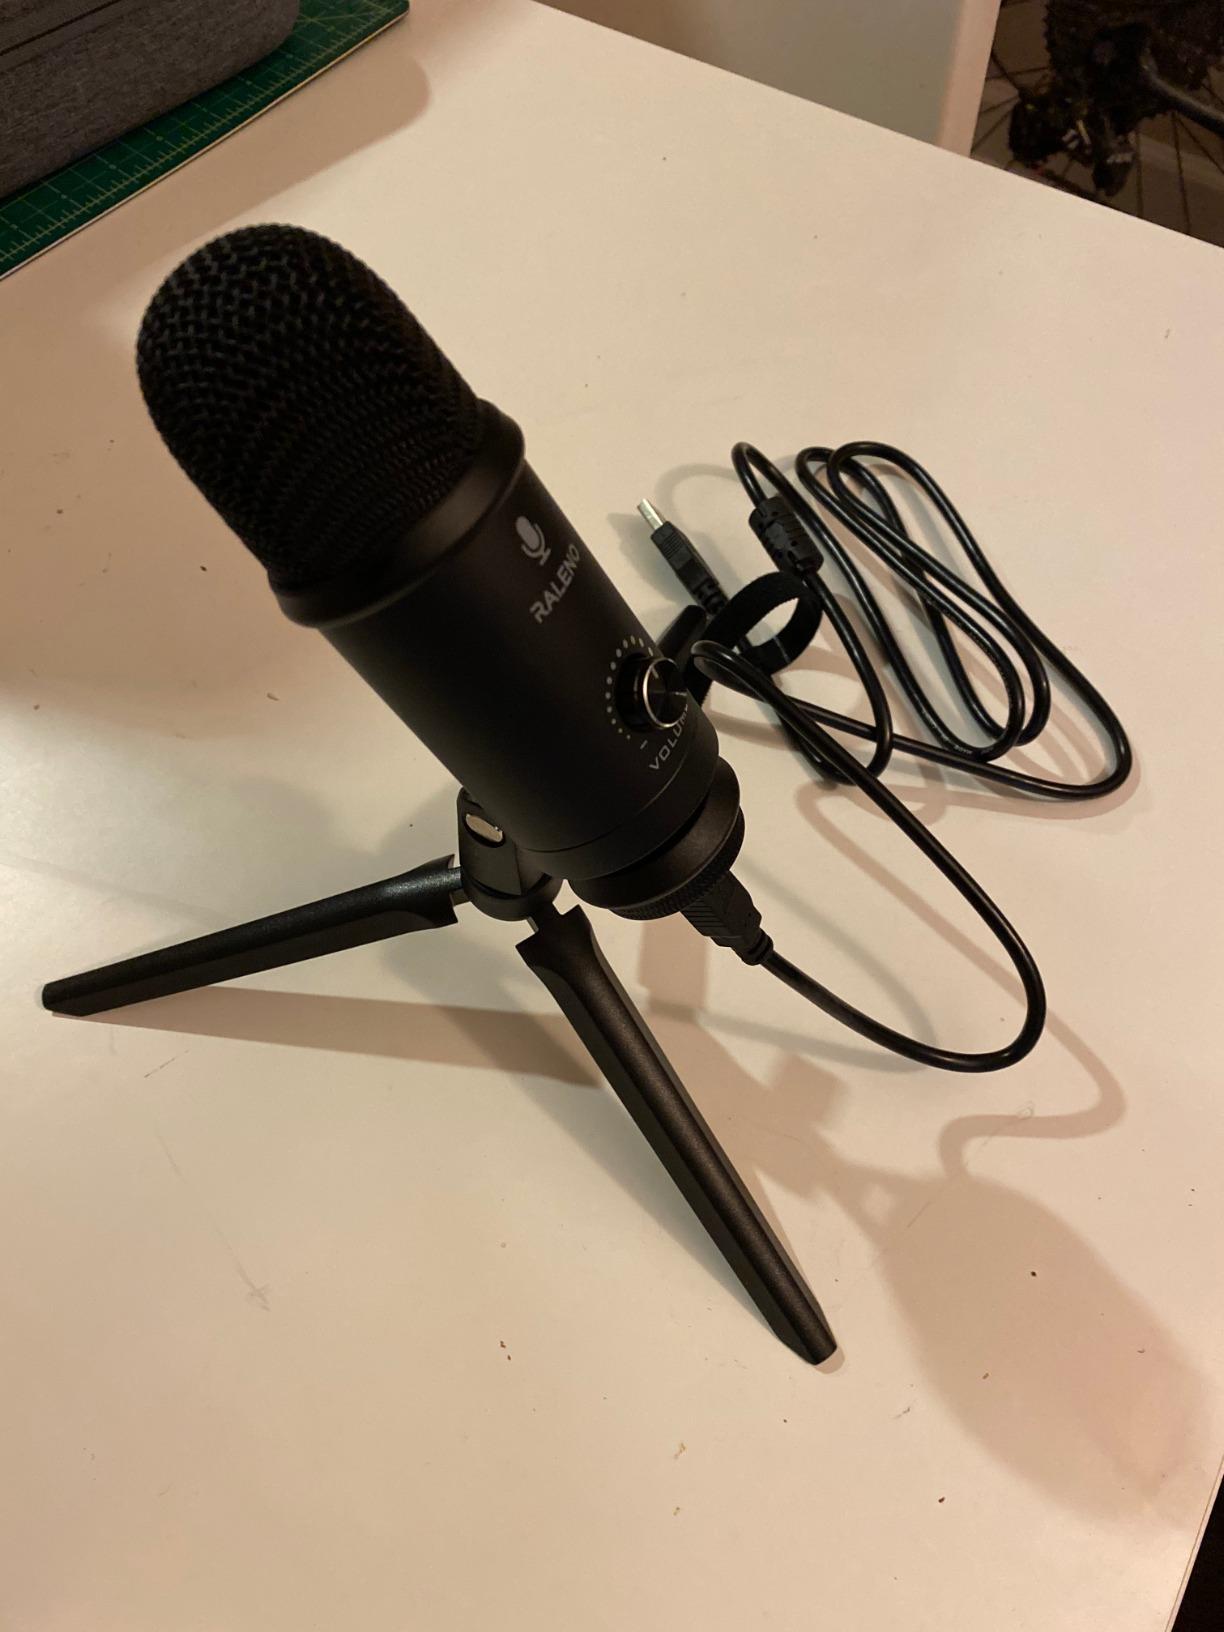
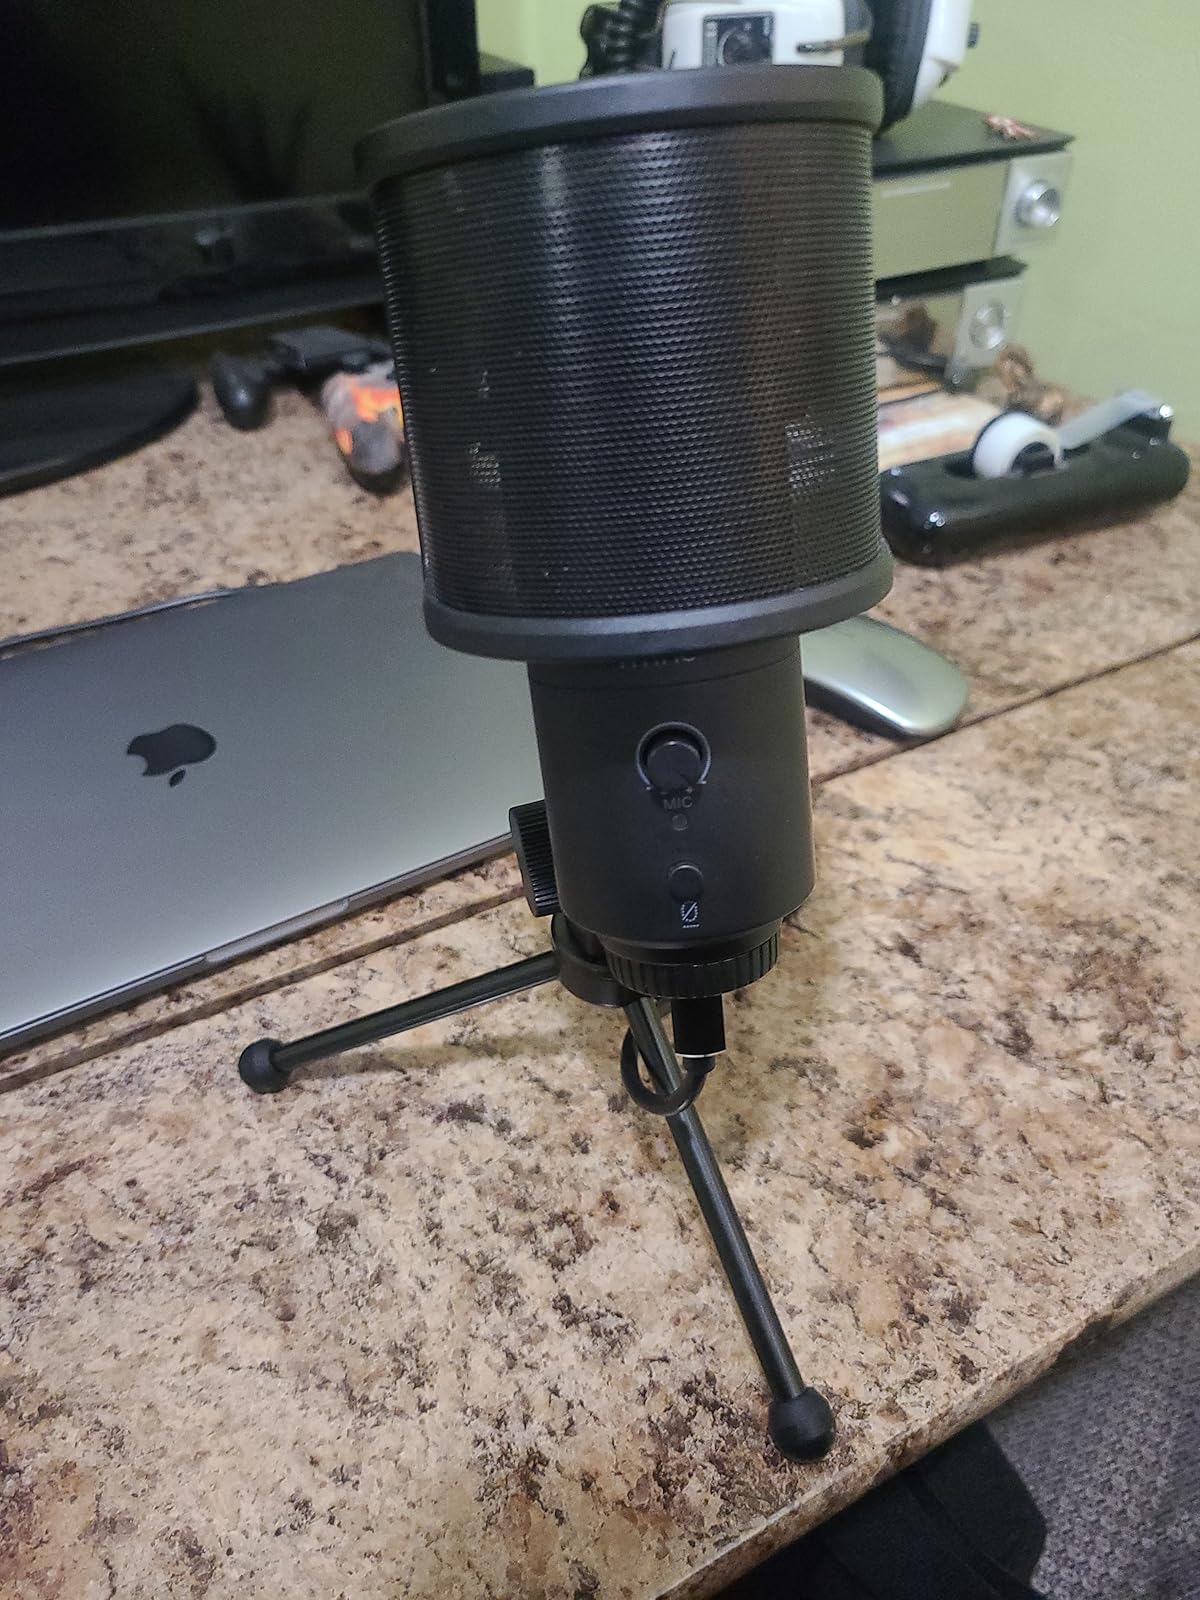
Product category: microphone
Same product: no